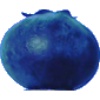
Label: Huckleberry 1